Evangelicalism in the United States

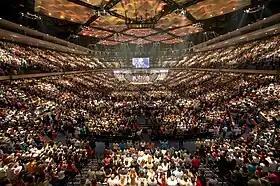
An evangelical charismatic worship service at Lakewood Church, Houston, Texas, in 2013

While mainline Protestant denominations cut back on their missionary activities from 7,000 overseas workers in 1935 to only 3,000 in 1980, evangelicals tripled their career foreign missionary force in the same period: from 12,000 in 1935 to 35,000 in 1980. At Youth for Christ's 70,000-person rally on Memorial Day 1945 in Chicago's Soldier Field football stadium (seating capacity 74,000), soldiers and nurses marched along with missionary representatives who paraded in costumes representing all the nations still awaiting the dispensationalist gospel. North Americans had sent out only 41% of all the world's Protestant missionaries in 1936, but their contribution rose to 52% in 1952 and 72% in 1969. Denominations expanding their overseas missionary efforts after the war included the United Pentecostal Church International, formed in 1945, and the Assemblies of God, which nearly tripled from 230 missionaries in 1935 to 626 in 1952. Southern Baptist missionaries more than doubled from 405 to 855, as did those sent by the Church of the Nazarene, from 88 to 200.